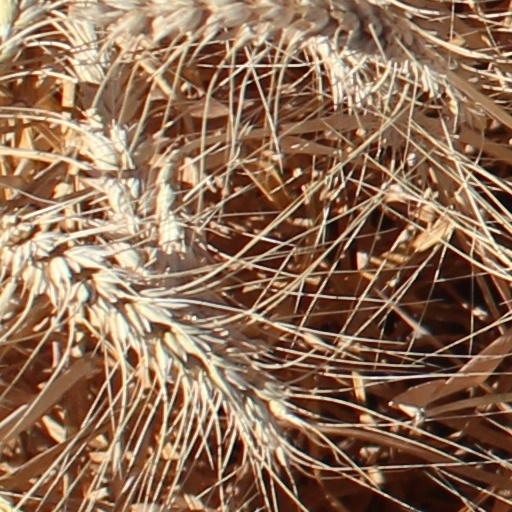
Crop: wheat